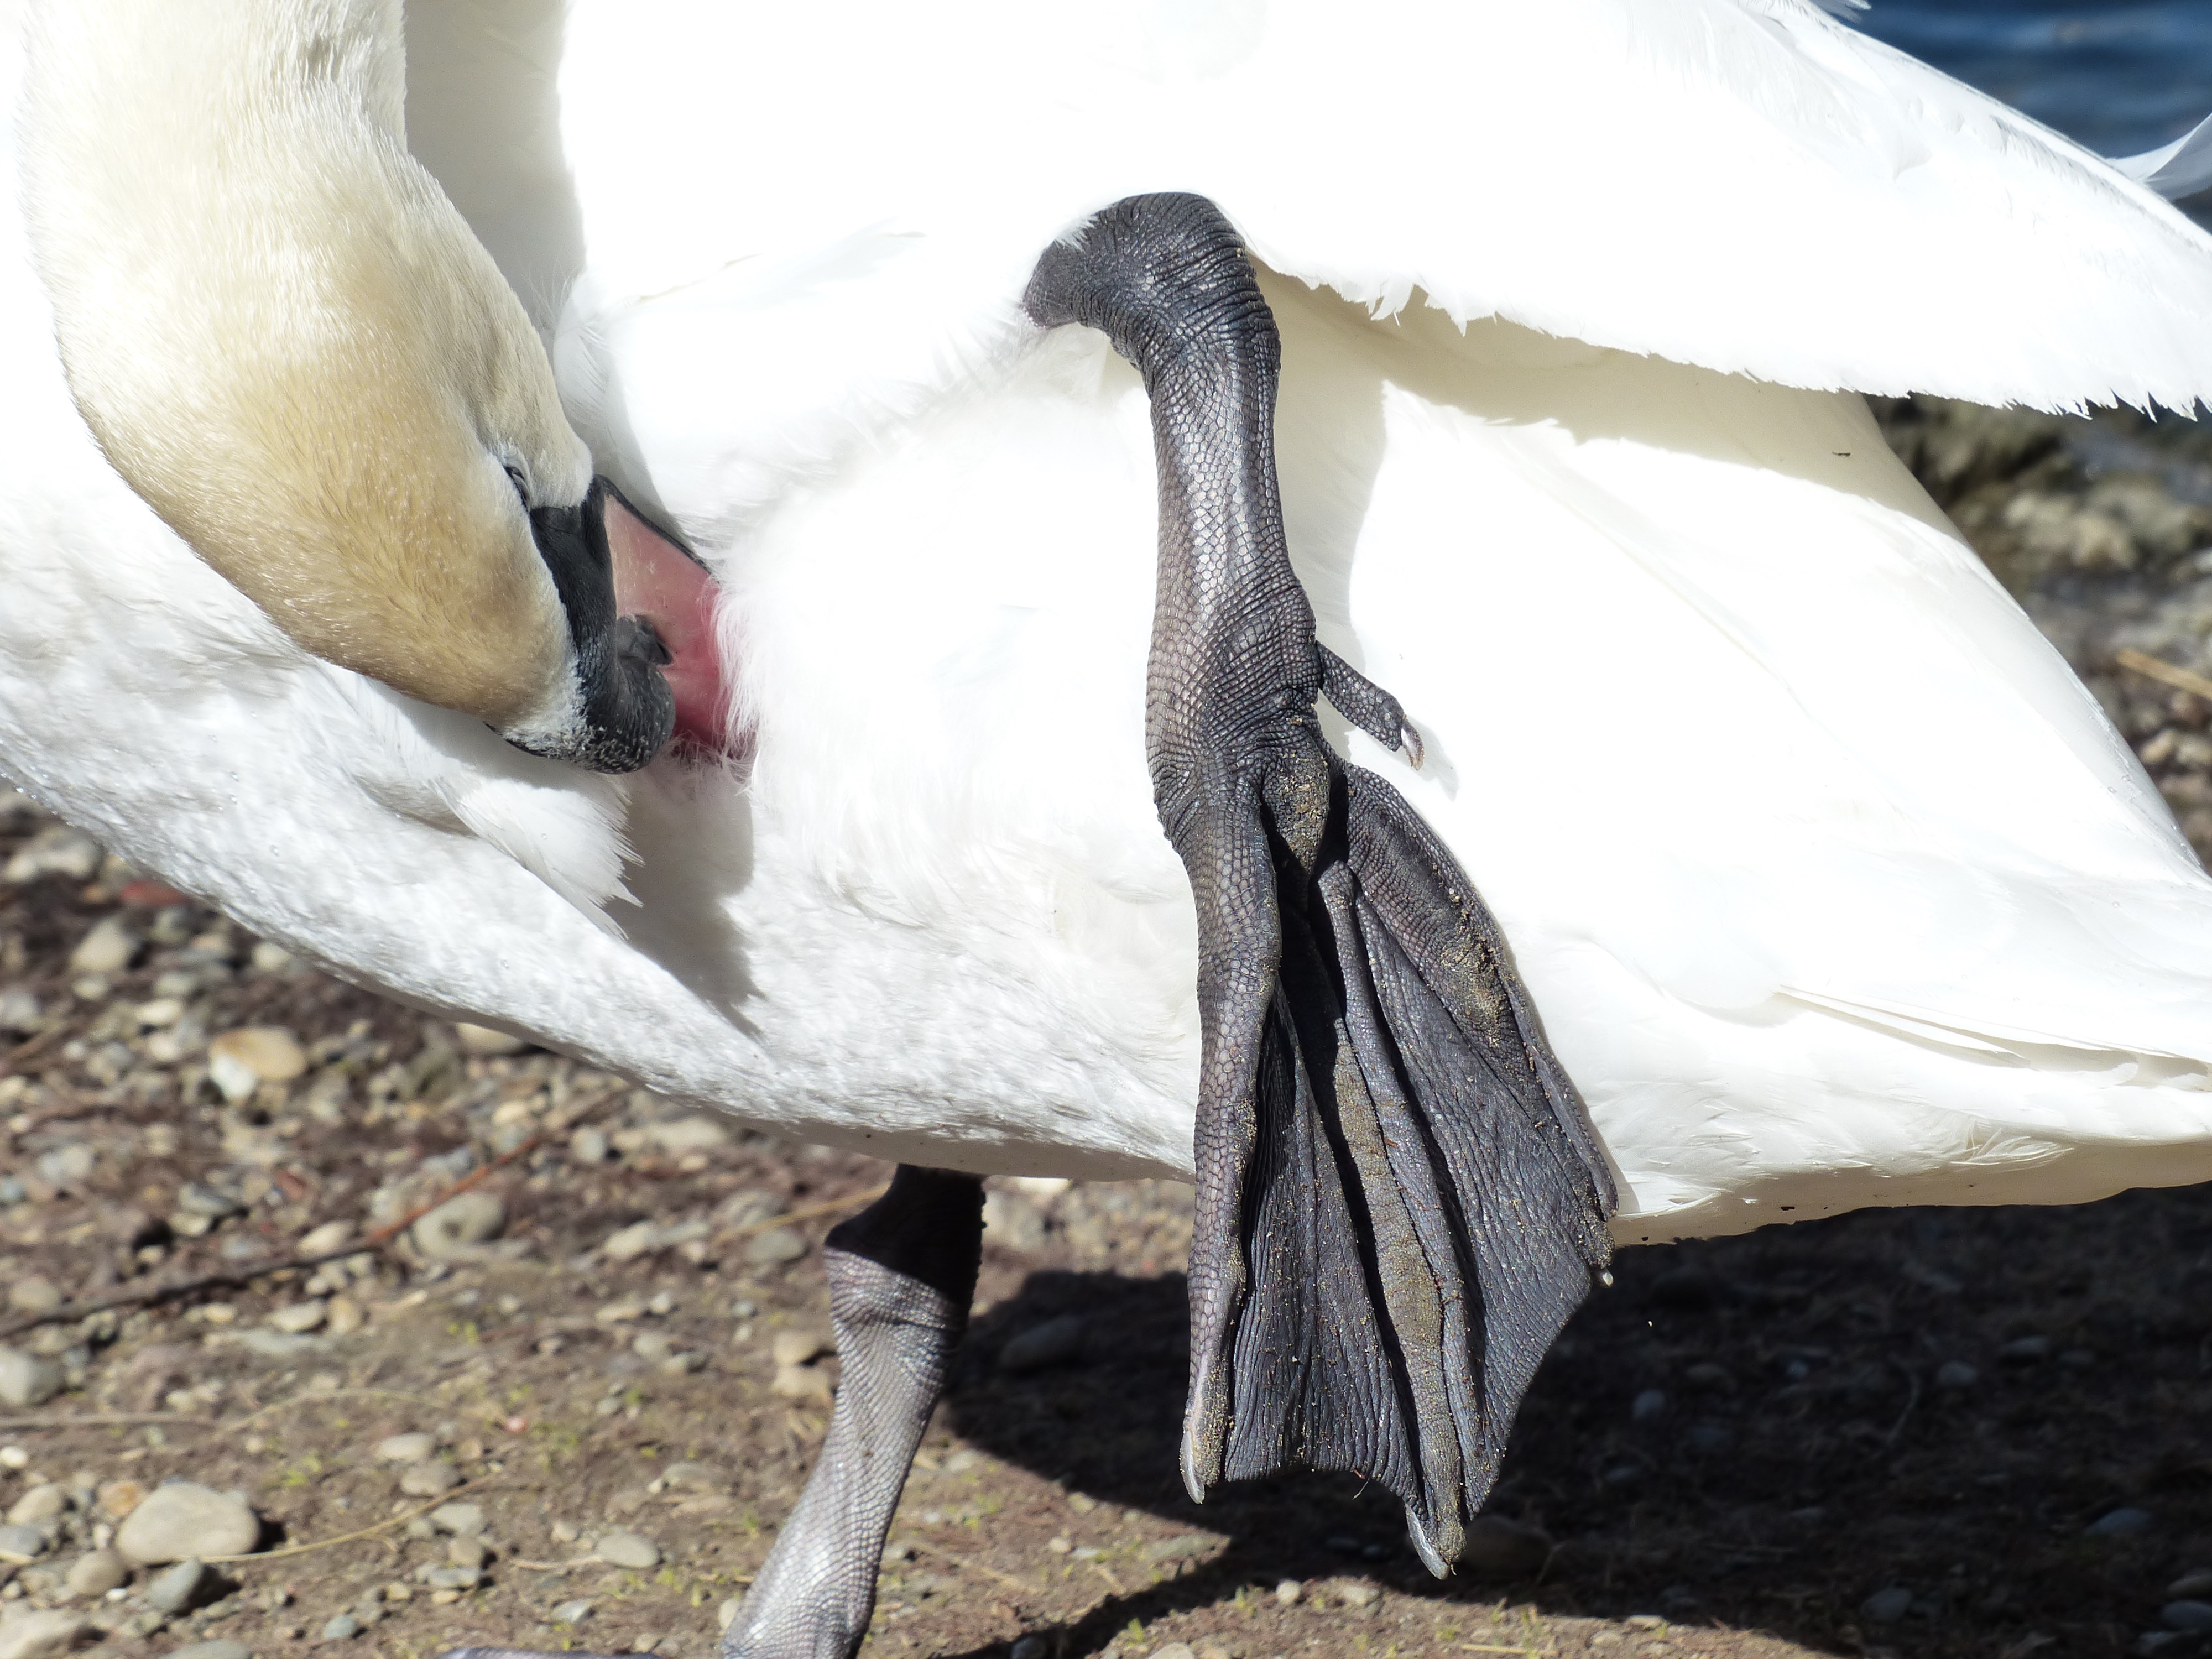
bird, wing, white, feet, animal, pelican, beak, clean, feather, fauna, swan, anatidae, cygnus, vertebrate, beautiful, elegant, waterfowl, water bird, webs, duck bird, mute swan, cygnus olor, waddle, ducks geese and swans